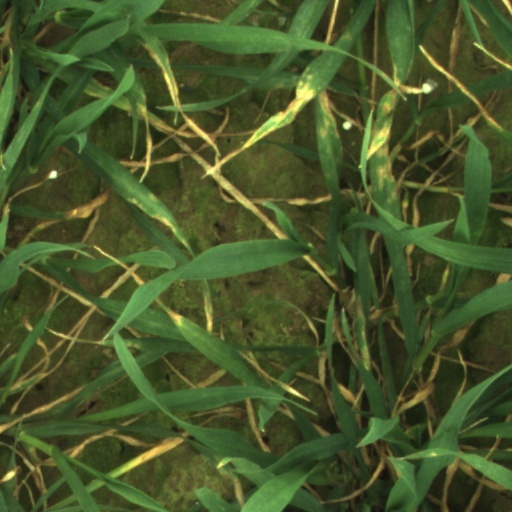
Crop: wheat